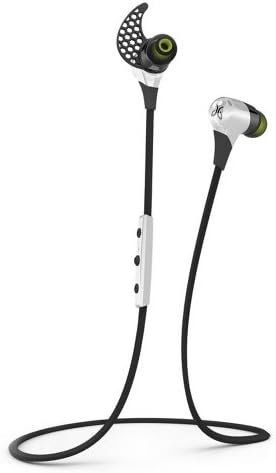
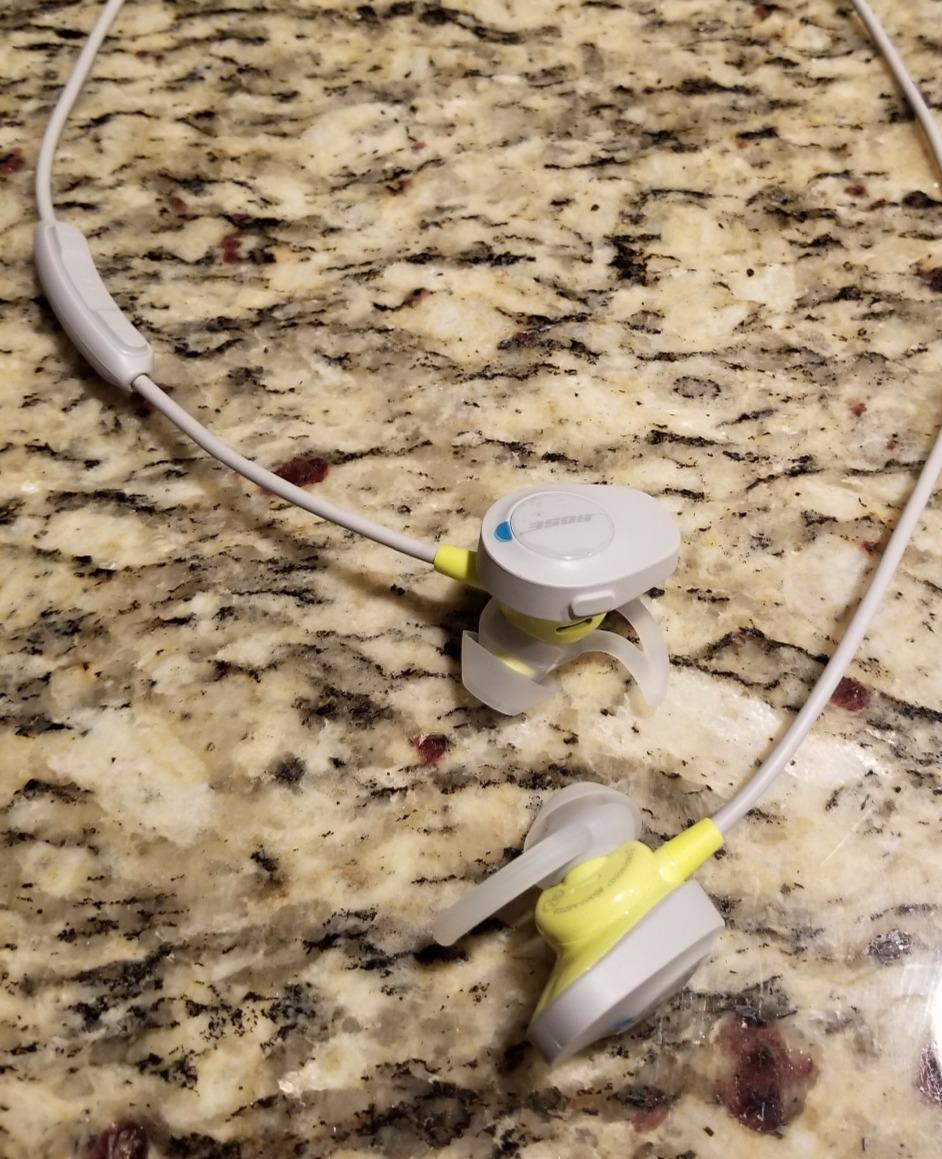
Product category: headphones
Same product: no